Victoria Police Search and Rescue Squad

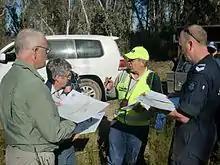
BSAR searchers being briefed by Victoria Police SAR

The Search and Rescue Squad provide assistance in land, snow and vertical cliff search and rescue. The Rescue Coordination Centre provides the squad with information on the location and assistance required. It is the squad's responsibility to provide the necessary equipment depending on whether it is a land, water, snow or vertical cliff rescue.